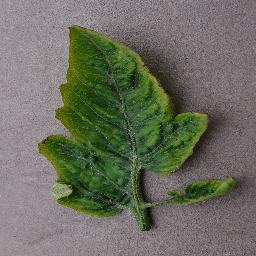
Label: Tomato___Tomato_Yellow_Leaf_Curl_Virus